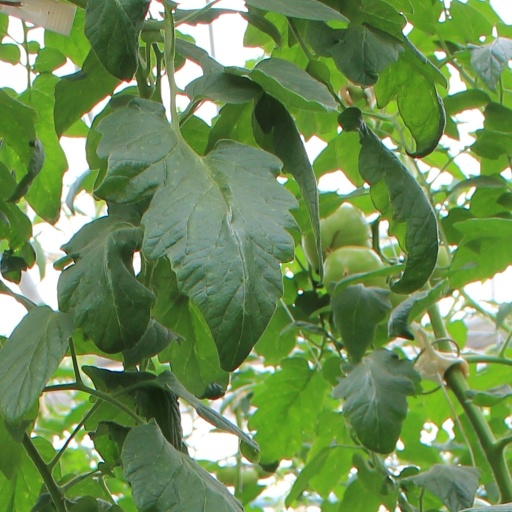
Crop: tomato